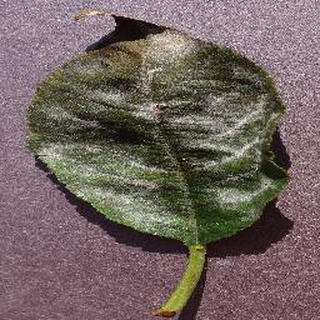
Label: cherry_powdery_mildew